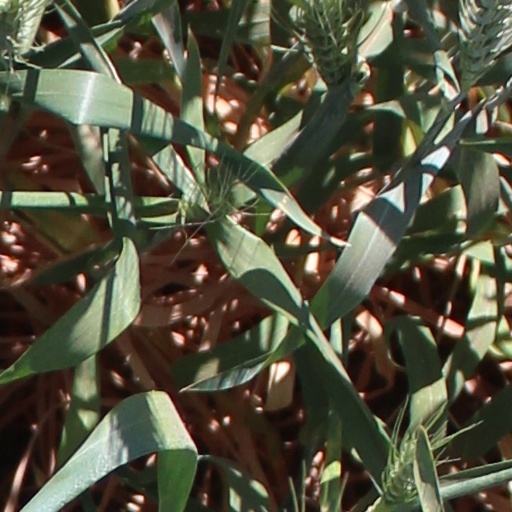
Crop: wheat